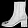
Label: Ankle boot